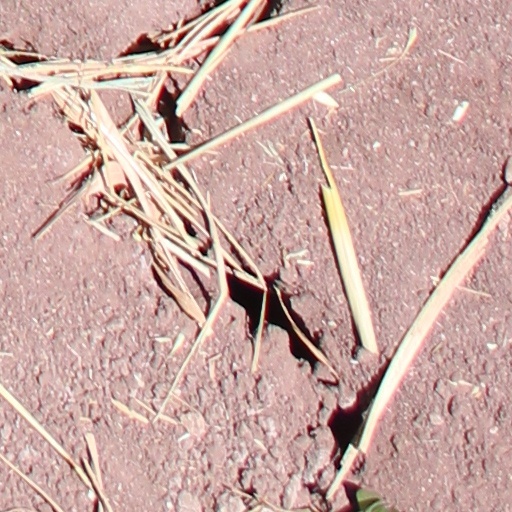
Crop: wheat